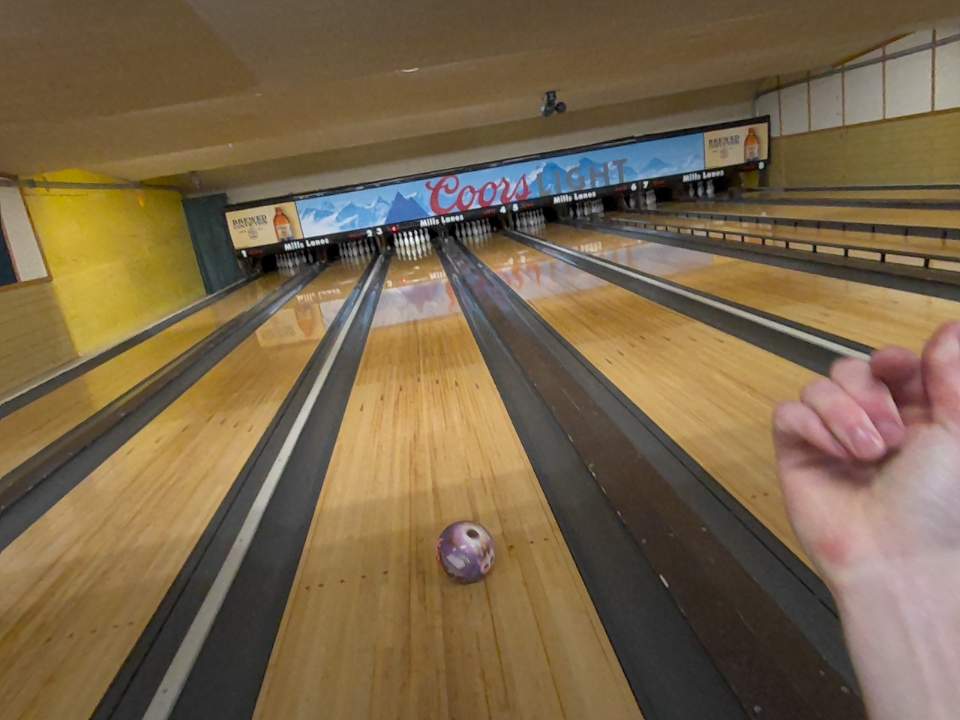
Object: bowling_ball